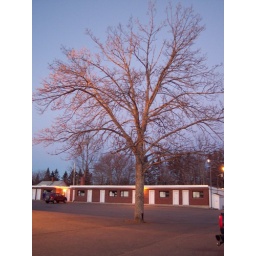
Big bare tree at river-side motel in Calais, Maine. At dawn in December 2003